Werewolf

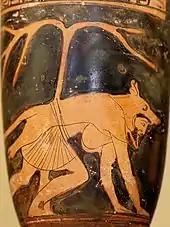
Dolon wearing a wolfskin. Attic red-figure vase, .

The European motif of the devilish werewolf devouring human flesh harks back to a common development during the Middle Ages in the context of Christianity, although stories of humans turning into wolves take their roots in earlier pre-Christian beliefs.